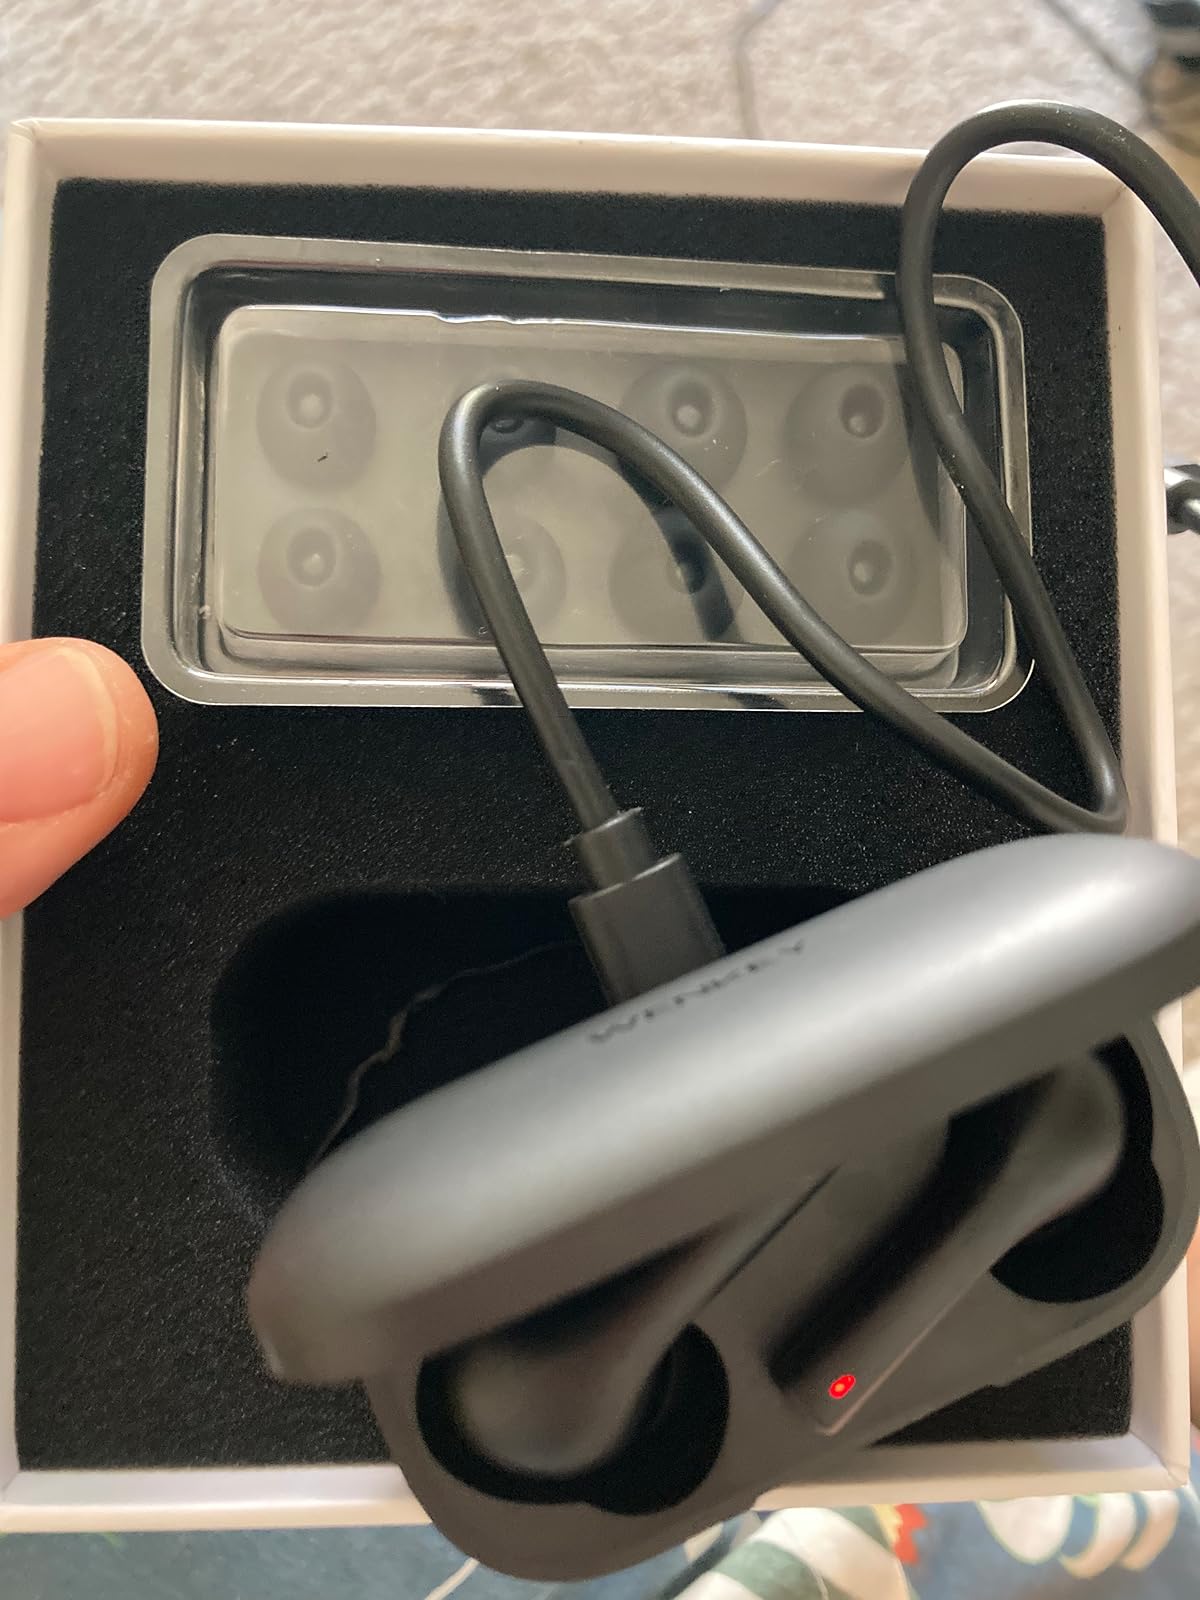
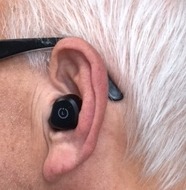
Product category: earbuds
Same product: no